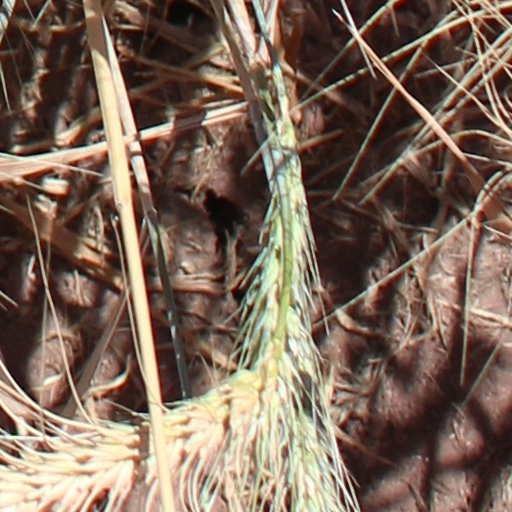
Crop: wheat